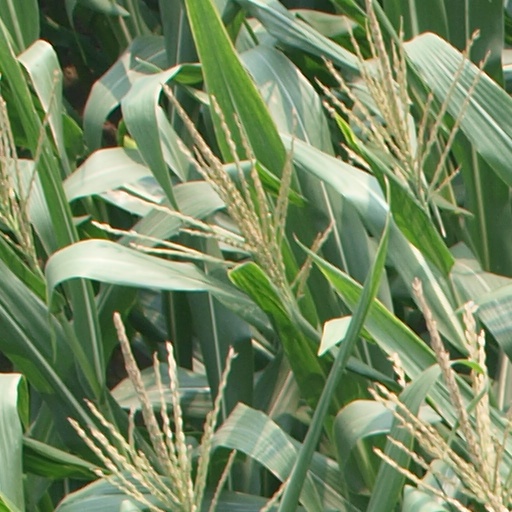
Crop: maize; corn